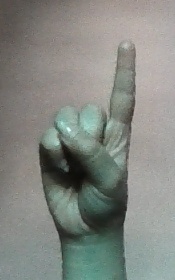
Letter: bb